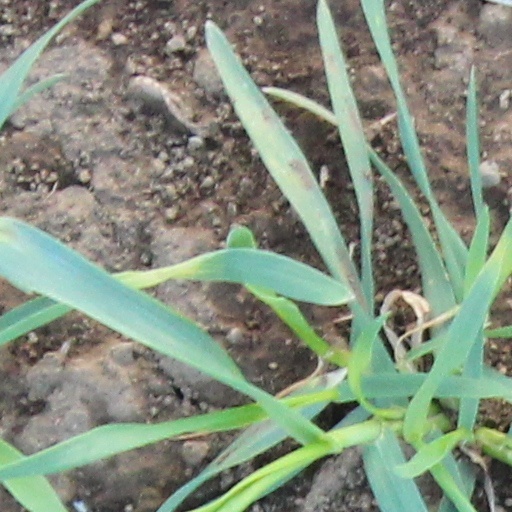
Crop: wheat